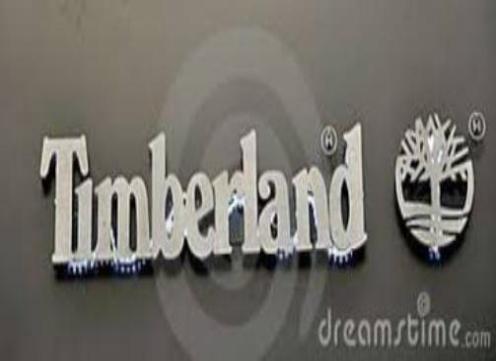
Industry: Clothes